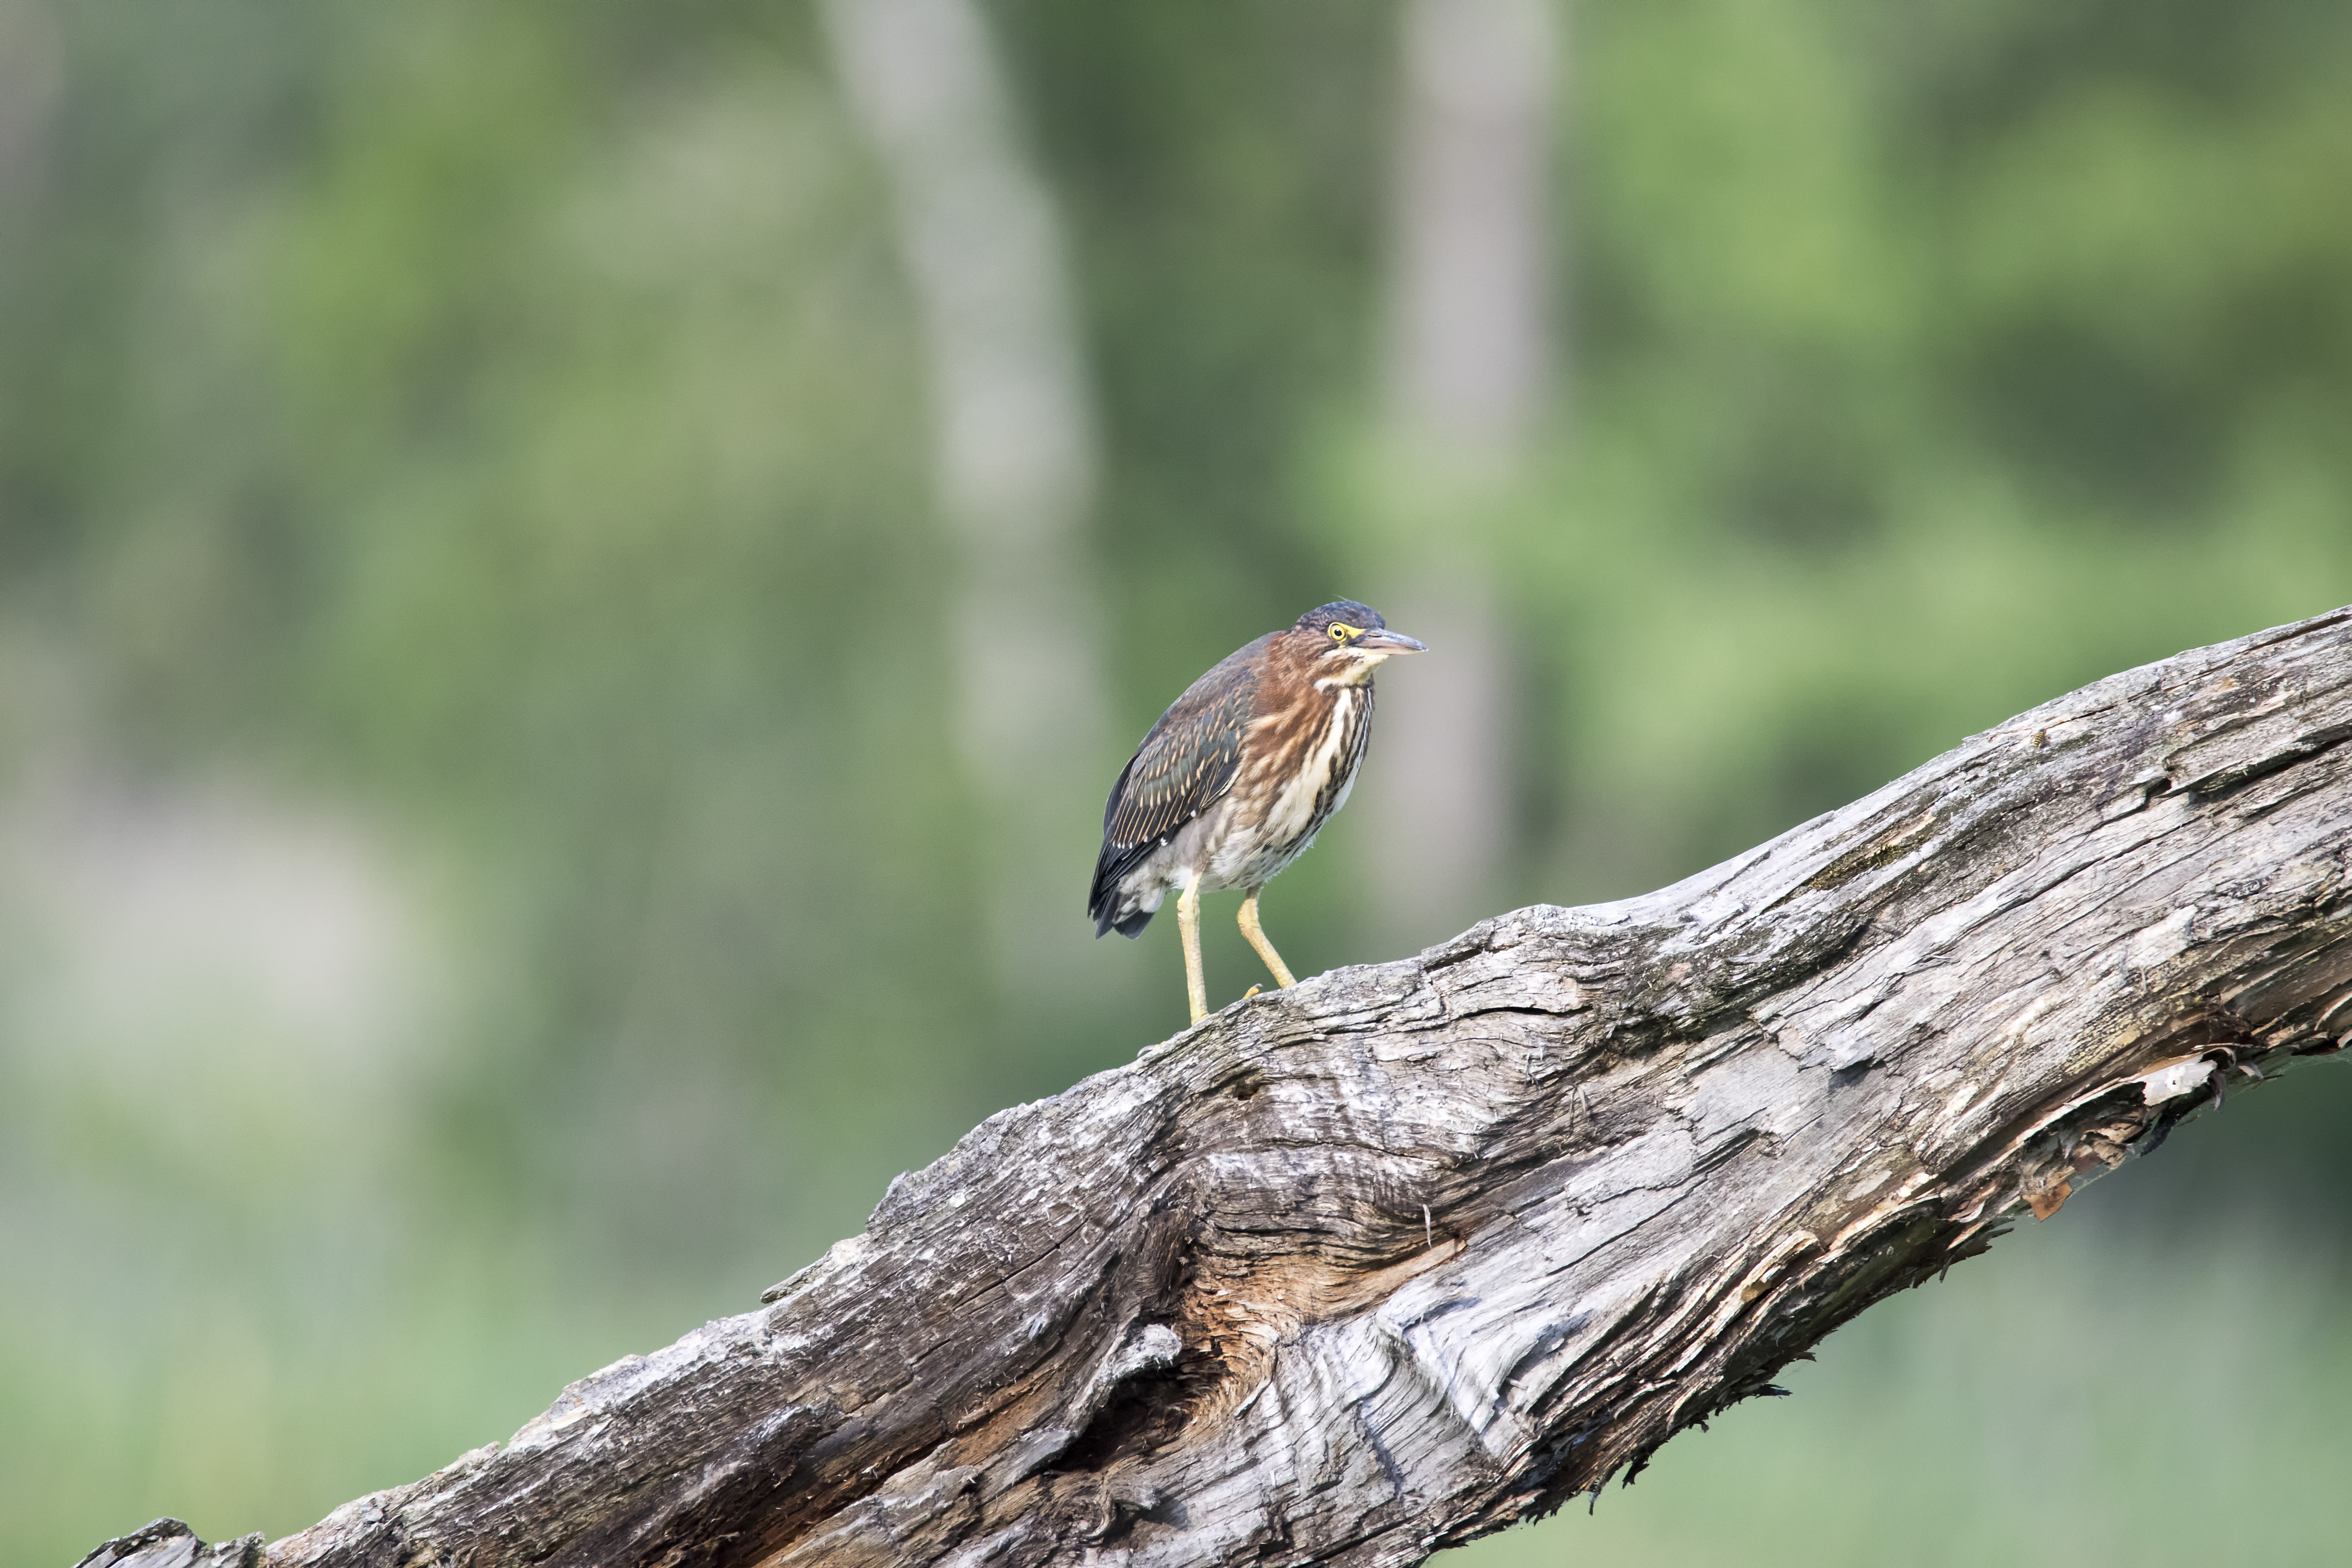
nature, branch, bird, wing, wildlife, green, beak, fauna, close up, canada, vertebrate, vert, quebec, heron, sherbrooke, oiseau, macro photography, perching bird